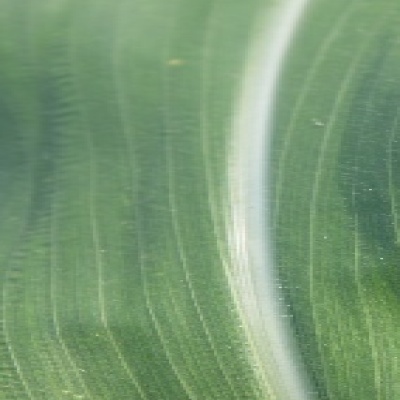
Label: Corn_(Maize)___Leaf_Spot